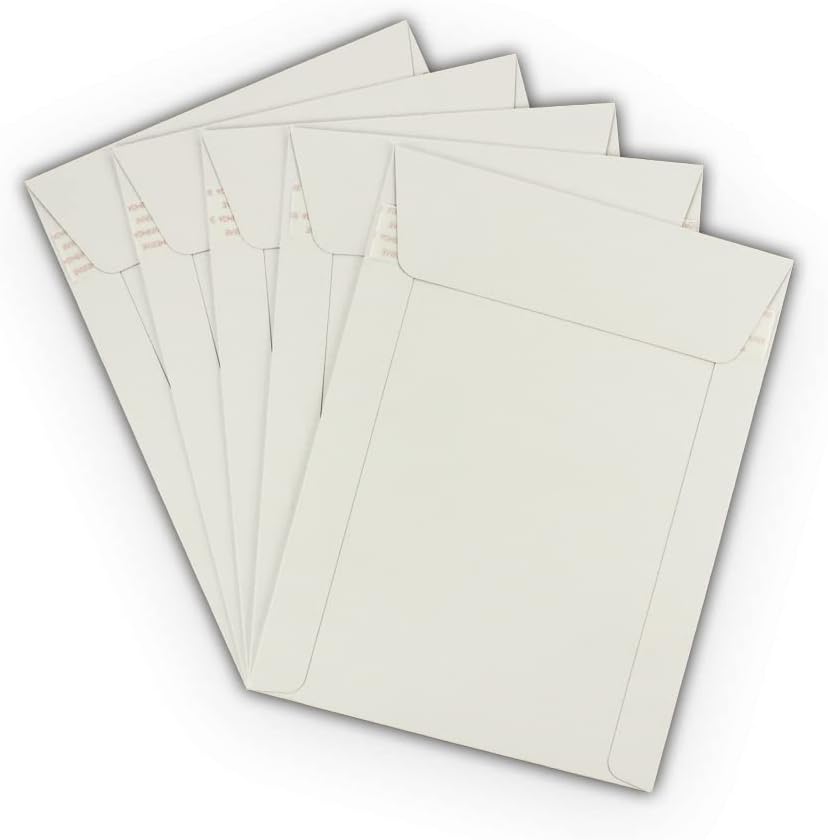
100 EcoSwift 6 x 8 CD/DVD Photo Mailers Stay Flats White Cardboard Self Seal Envelopes 6x8
Category: Office Products
EcoSwift Flat Cardboard Mailers with self-sealing, peel and stick adhesive, keep contents secure. EcoSwift Cardboard Mailers are extremely durable and lightweight to help save money on postage and are constructed with strong seams. Surface easily accepts ink, stamps, and labels. Approved by shipping carriers.
Features: Dimensions: 6" x 8" | Self-sealing, peel and stick adhesive keeps contents secure | Lightweight cardboard construction helps save on postage | Durable to provide bend resistance | Quantity: 100